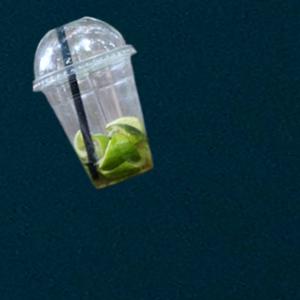
Label: cups